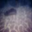
Label: ray